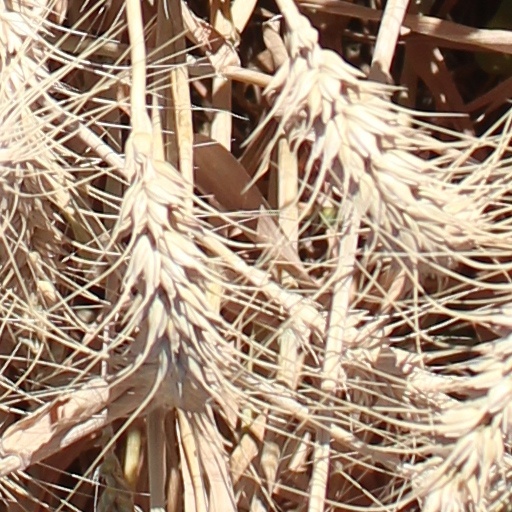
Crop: wheat